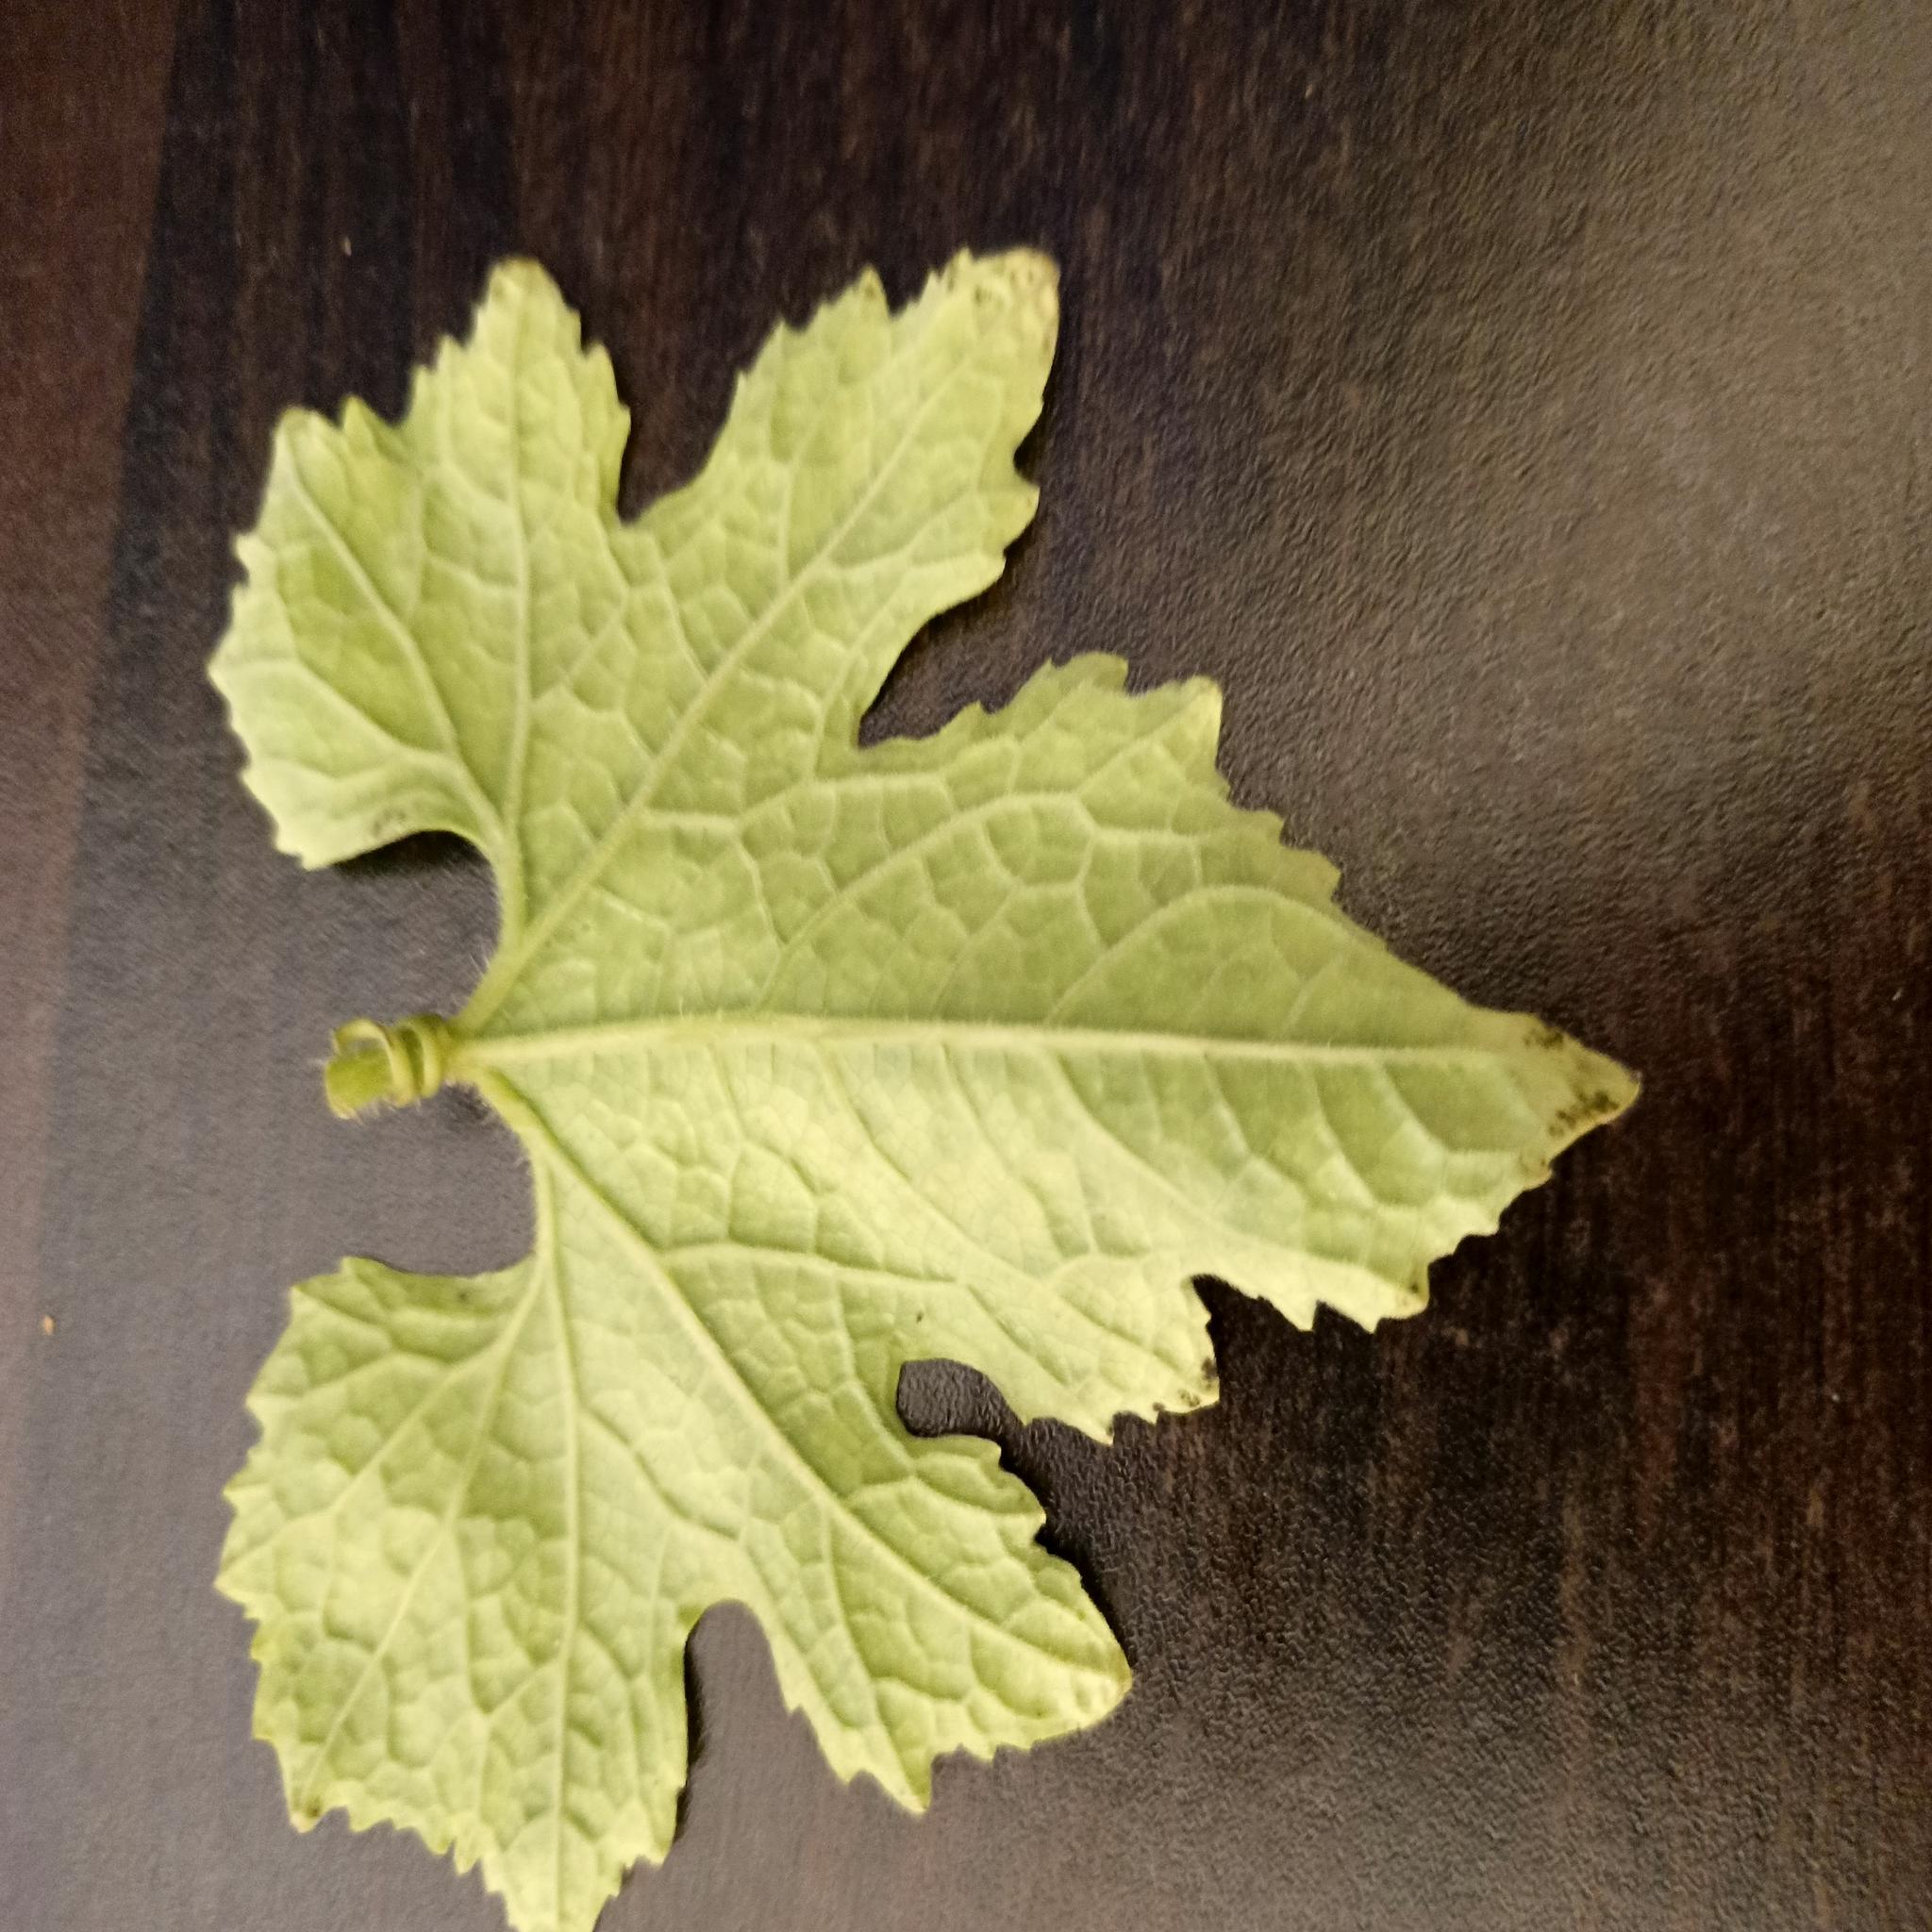
Label: Aphid